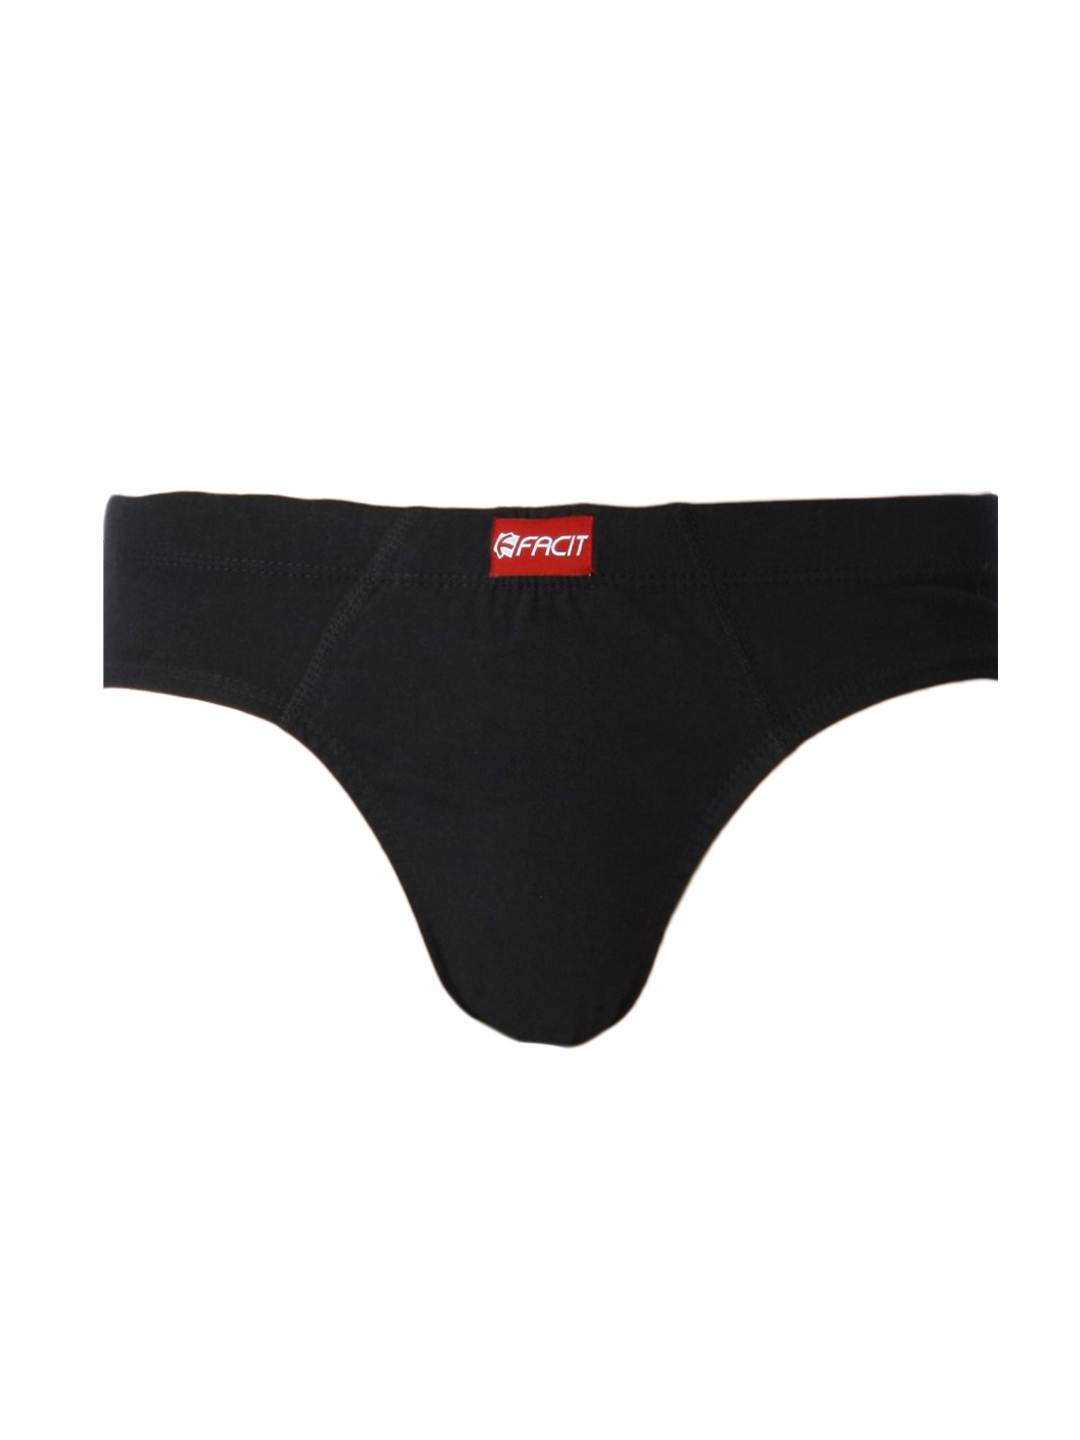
Facit Men Mid- Rise BF Black Briefs
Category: Apparel / Innerwear / Briefs
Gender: Men
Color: Black
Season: Summer 2016
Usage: Casual